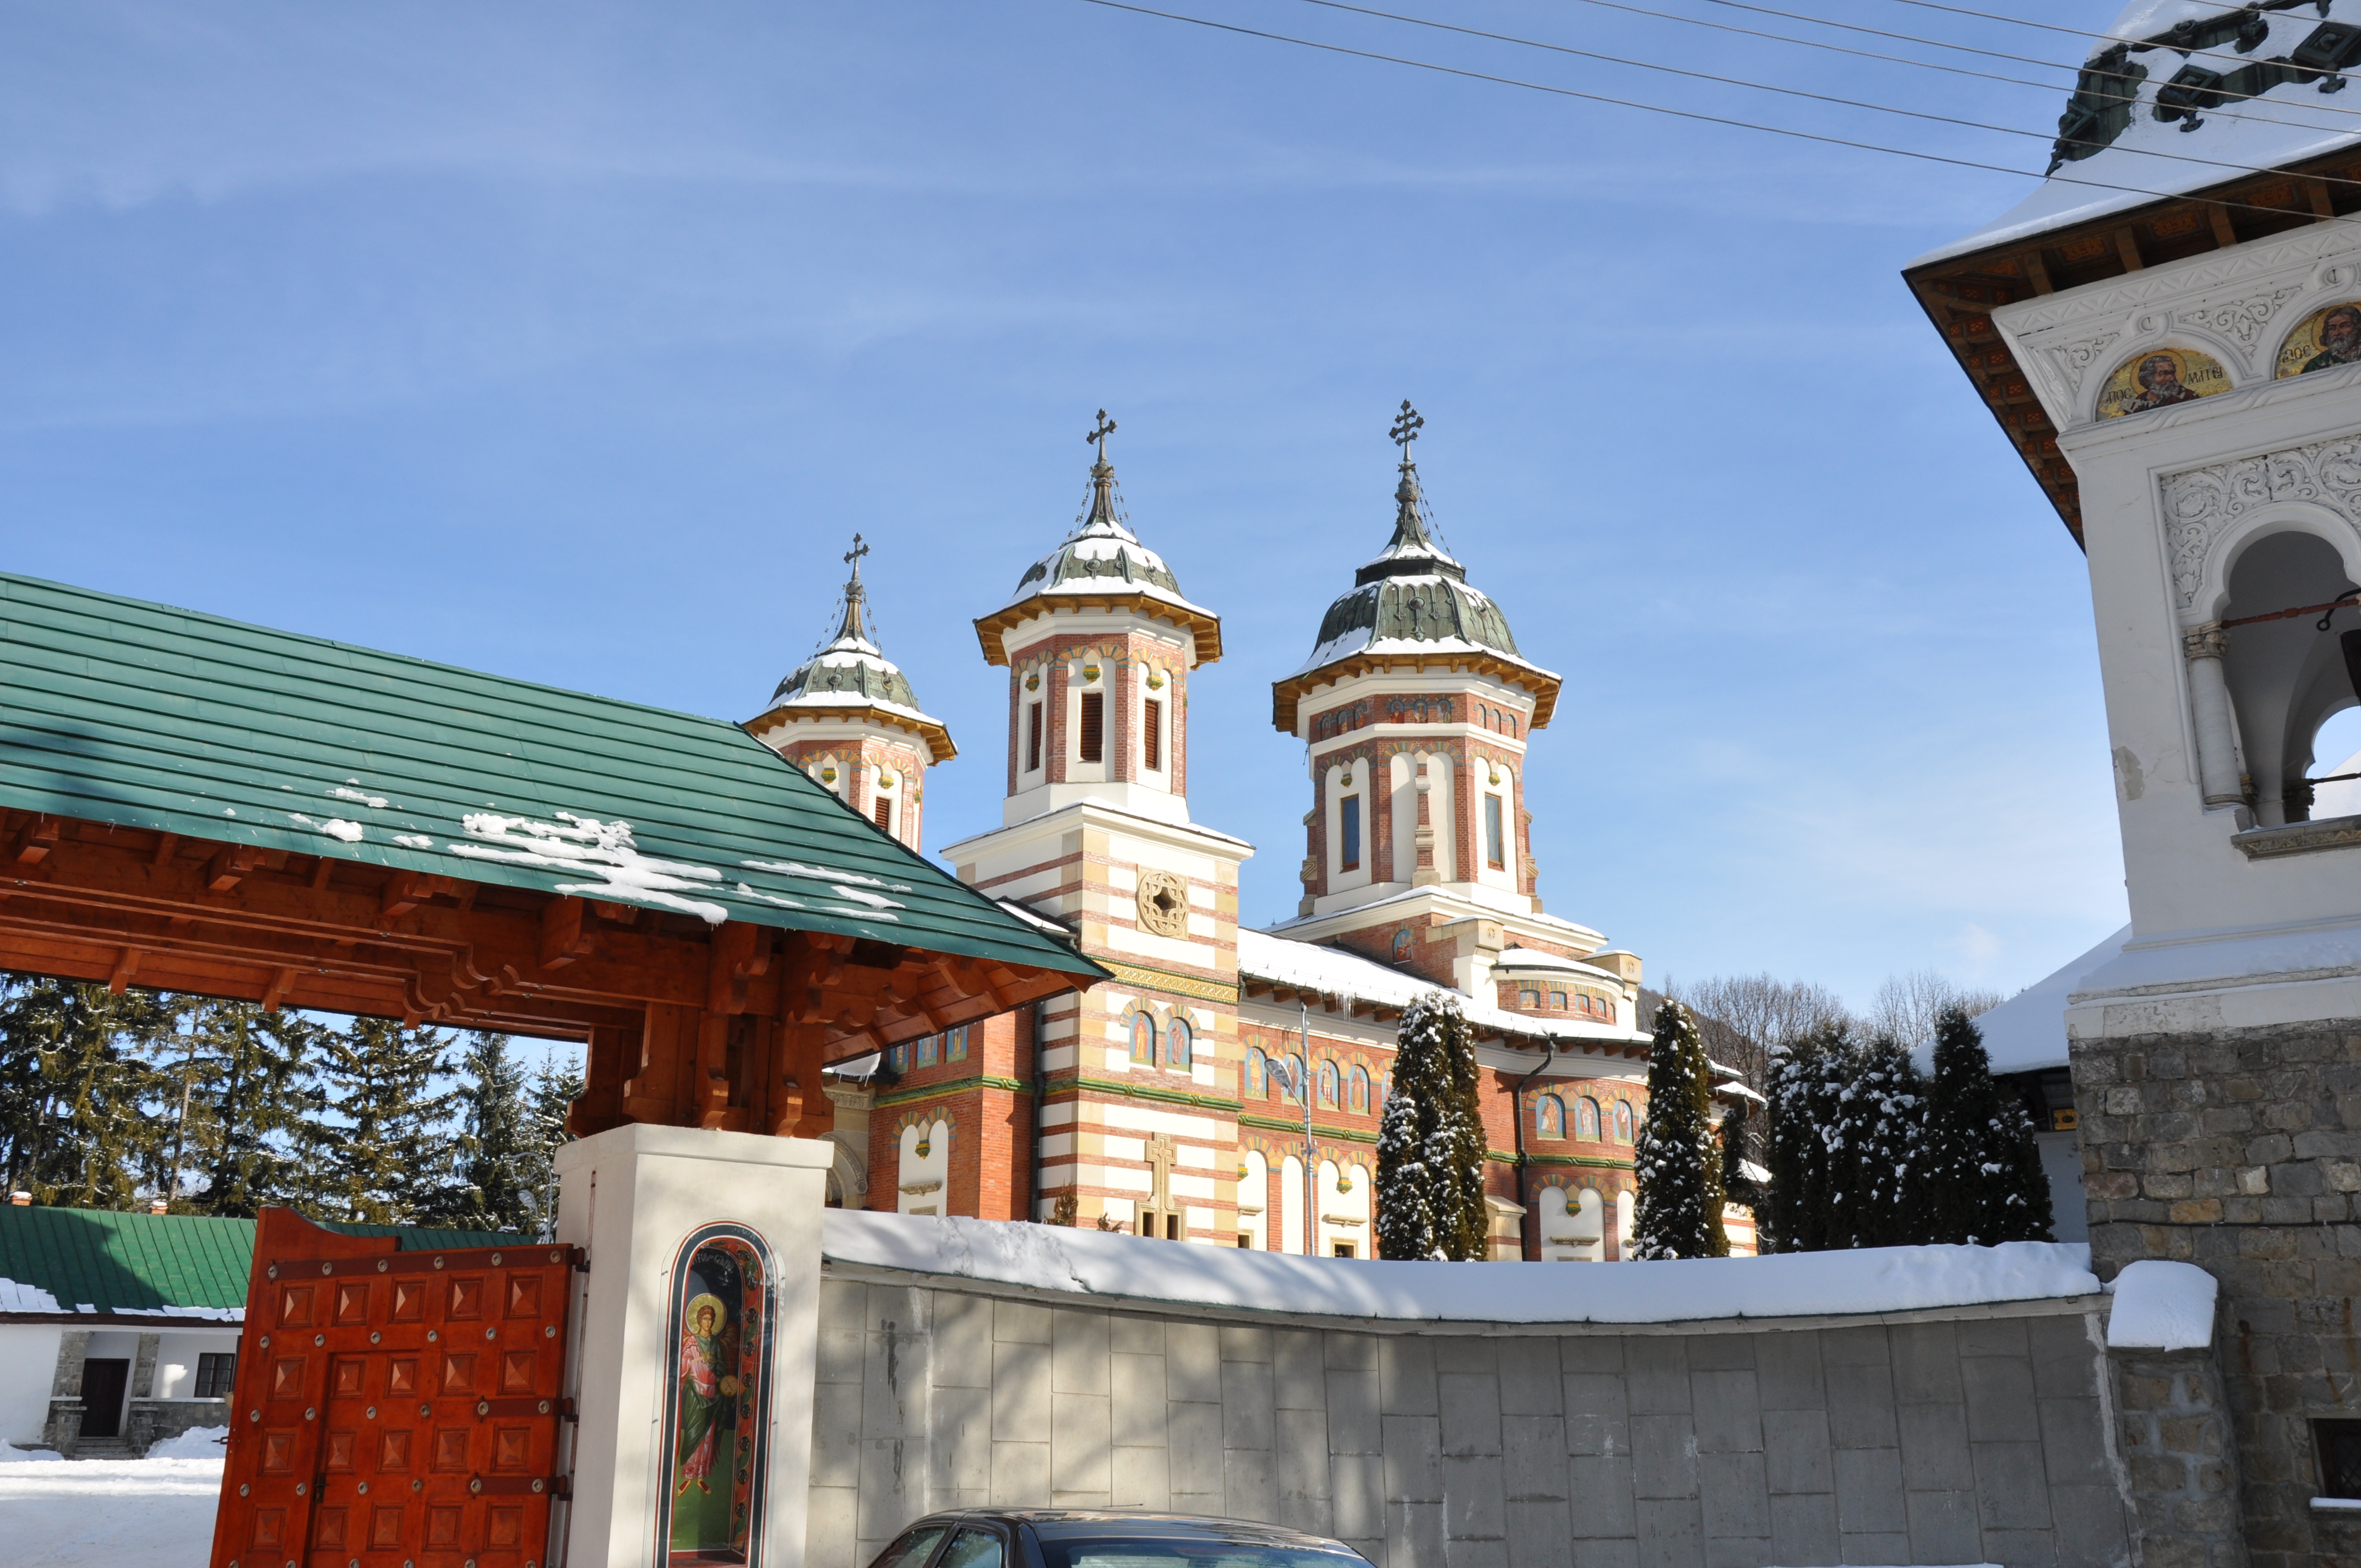
architecture, photography, town, building, palace, monument, photo, travel, religion, landmark, church, christian, tourism, place of worship, photos, religious, free, de, monastery, churches, shrine, fotografie, christianity, romana, orthodox, eastern, romania, bor, biserica, arhitectura, orthodoxy, romanian, ortodoxa, patrimoniu, manastirea, manastire, ortodoxia, ortodoxie, ecclesiastical, bisericeasc, cladire, edificiu, sinaia, lmiphiiaa16691, cre tinism, cre tin